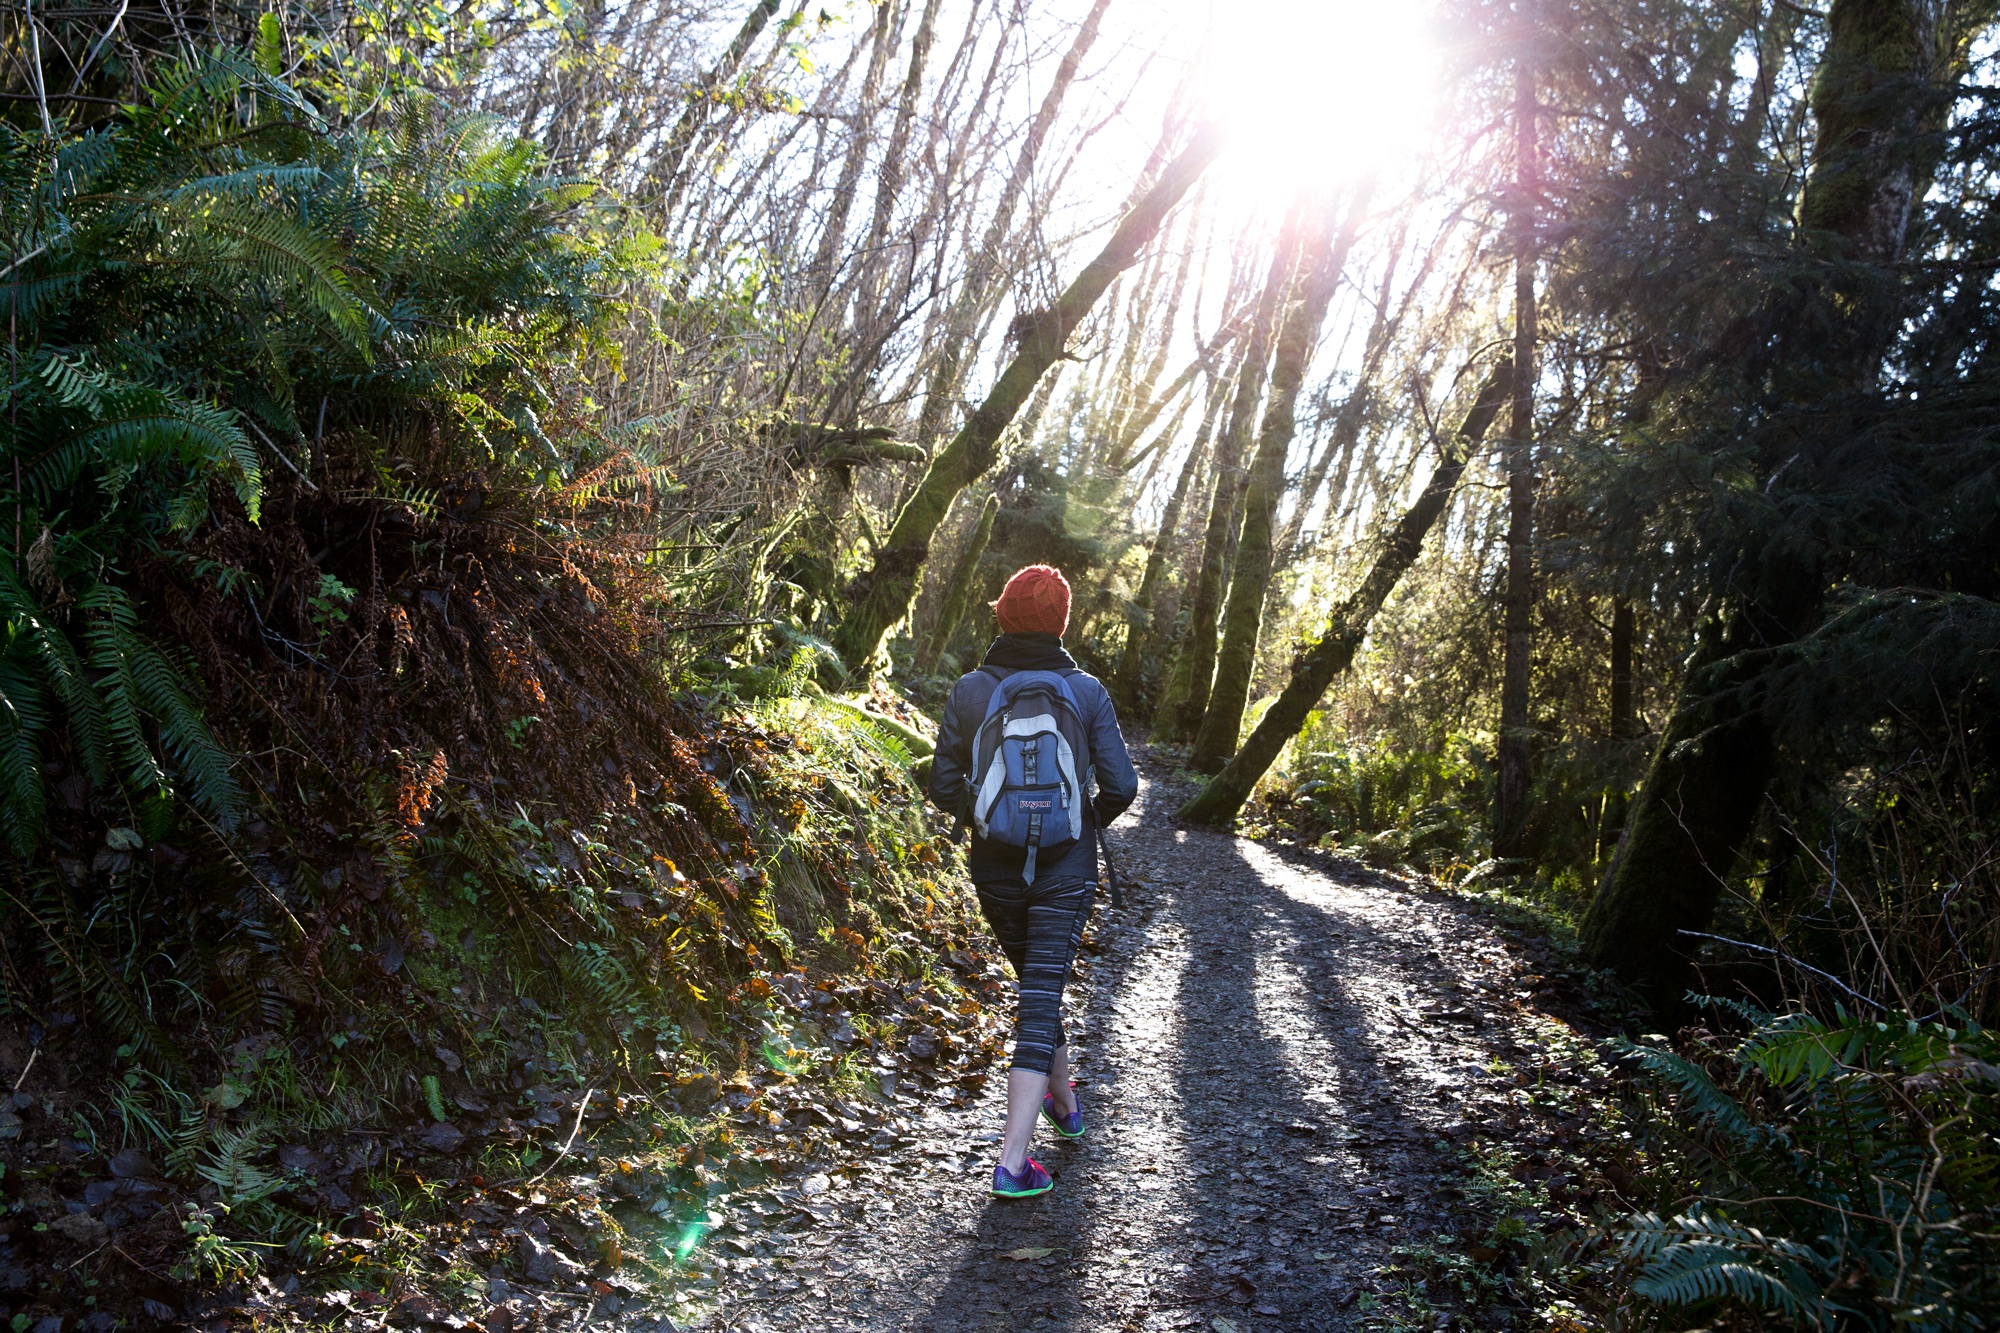
tree, forest, wilderness, walking, hiking, trail, adventure, stream, jungle, ridge, mountain bike, sports, woodland, mountain biking